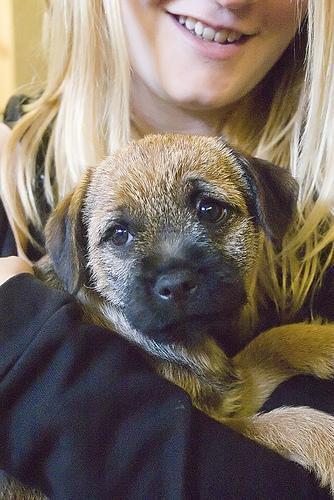
Border_terrier